Sybaris

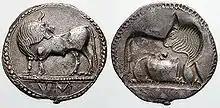
Noummos of Sybaris with characteristic bull symbol, c. 550–510 BC

Sybaris amassed great wealth and a huge population as a result of its fertile farming land and its policy of admitting aliens to its citizenry. It was the largest Greek city in Italy and may have had 300,000 inhabitants although others give a figure of 100,000. The circumference of the city was fifty "stadia" (over ) and the area approximately .